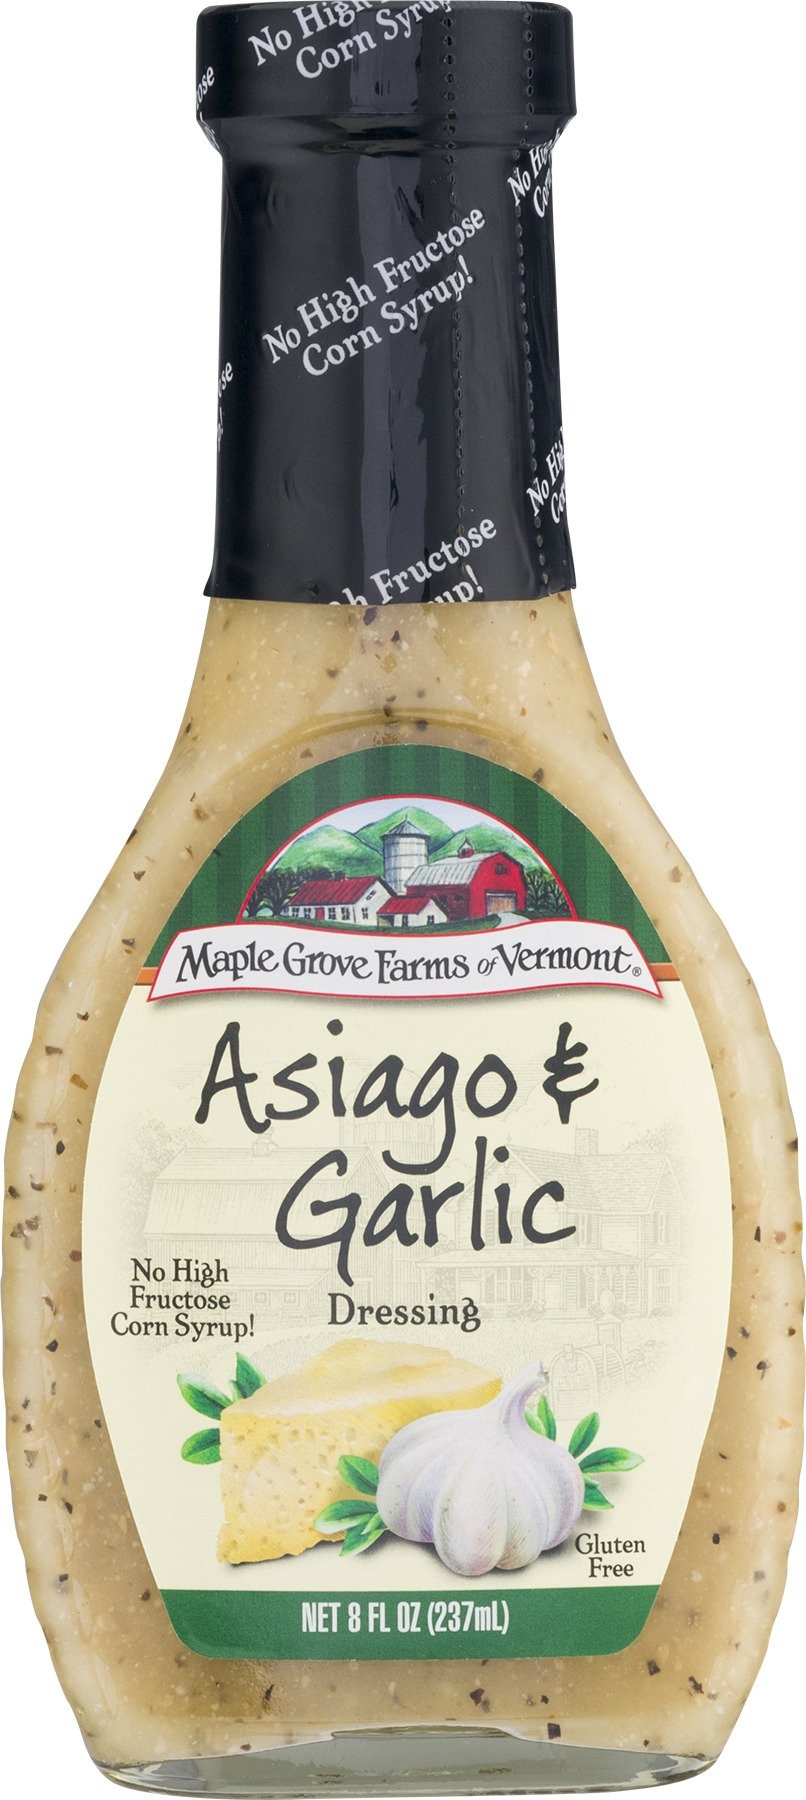
Item Name: Maple Grove Dressing Asiago and Garlic, 8 oz
Bullet Point 1: No words describe how perfect the taste of our Original Asiago Garlic dressing is. You will just have to try it to see for yourself
Bullet Point 2: We use quality dairy products, spices, cheese and pure maple syrup to bring out the great taste you've come to expect from our salad dressings
Bullet Point 3: Great for salads, marinades or in your favorite coleslaw or pasta salad
Bullet Point 4: So go ahead, indulge in our great tasting dressings
Bullet Point 5: Delicious flavors with no preservatives or artificial ingredients - just the way nature intended, simple
Value: 8.0
Unit: Ounce

Price: 16.99